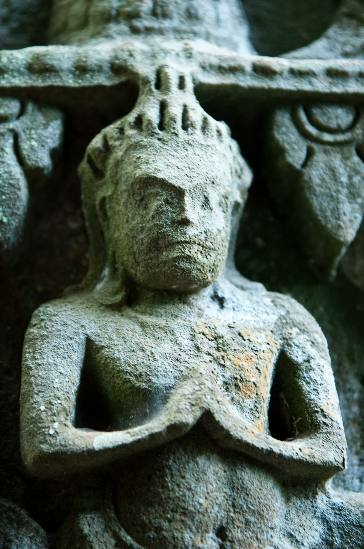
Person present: No